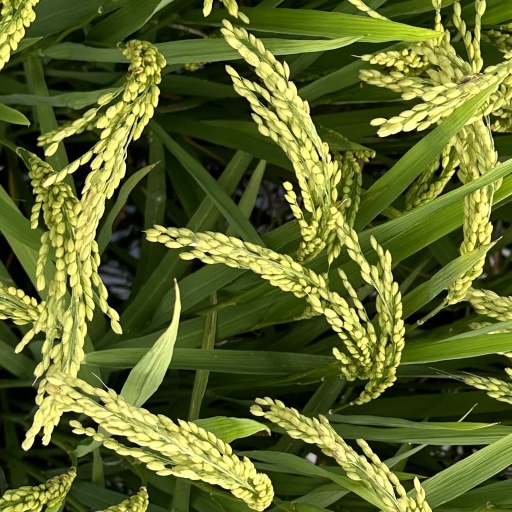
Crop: rice